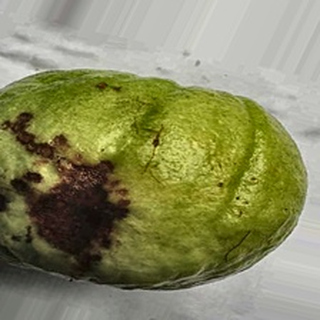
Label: guava_anthracnose